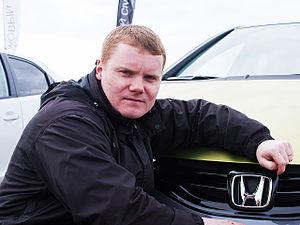
Viktor Shaytar, né le 13 février 1983 à Moscou en Russie, est un pilote automobile russe.